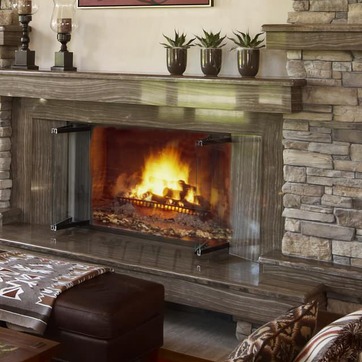
Material: other